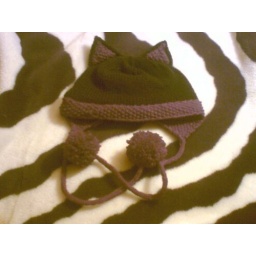
Kittyvill hat in black and purple. I did the ears a little differently, but I like it like that.